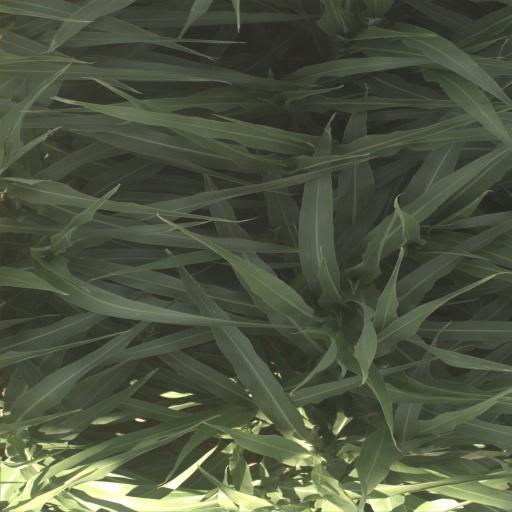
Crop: sorghum